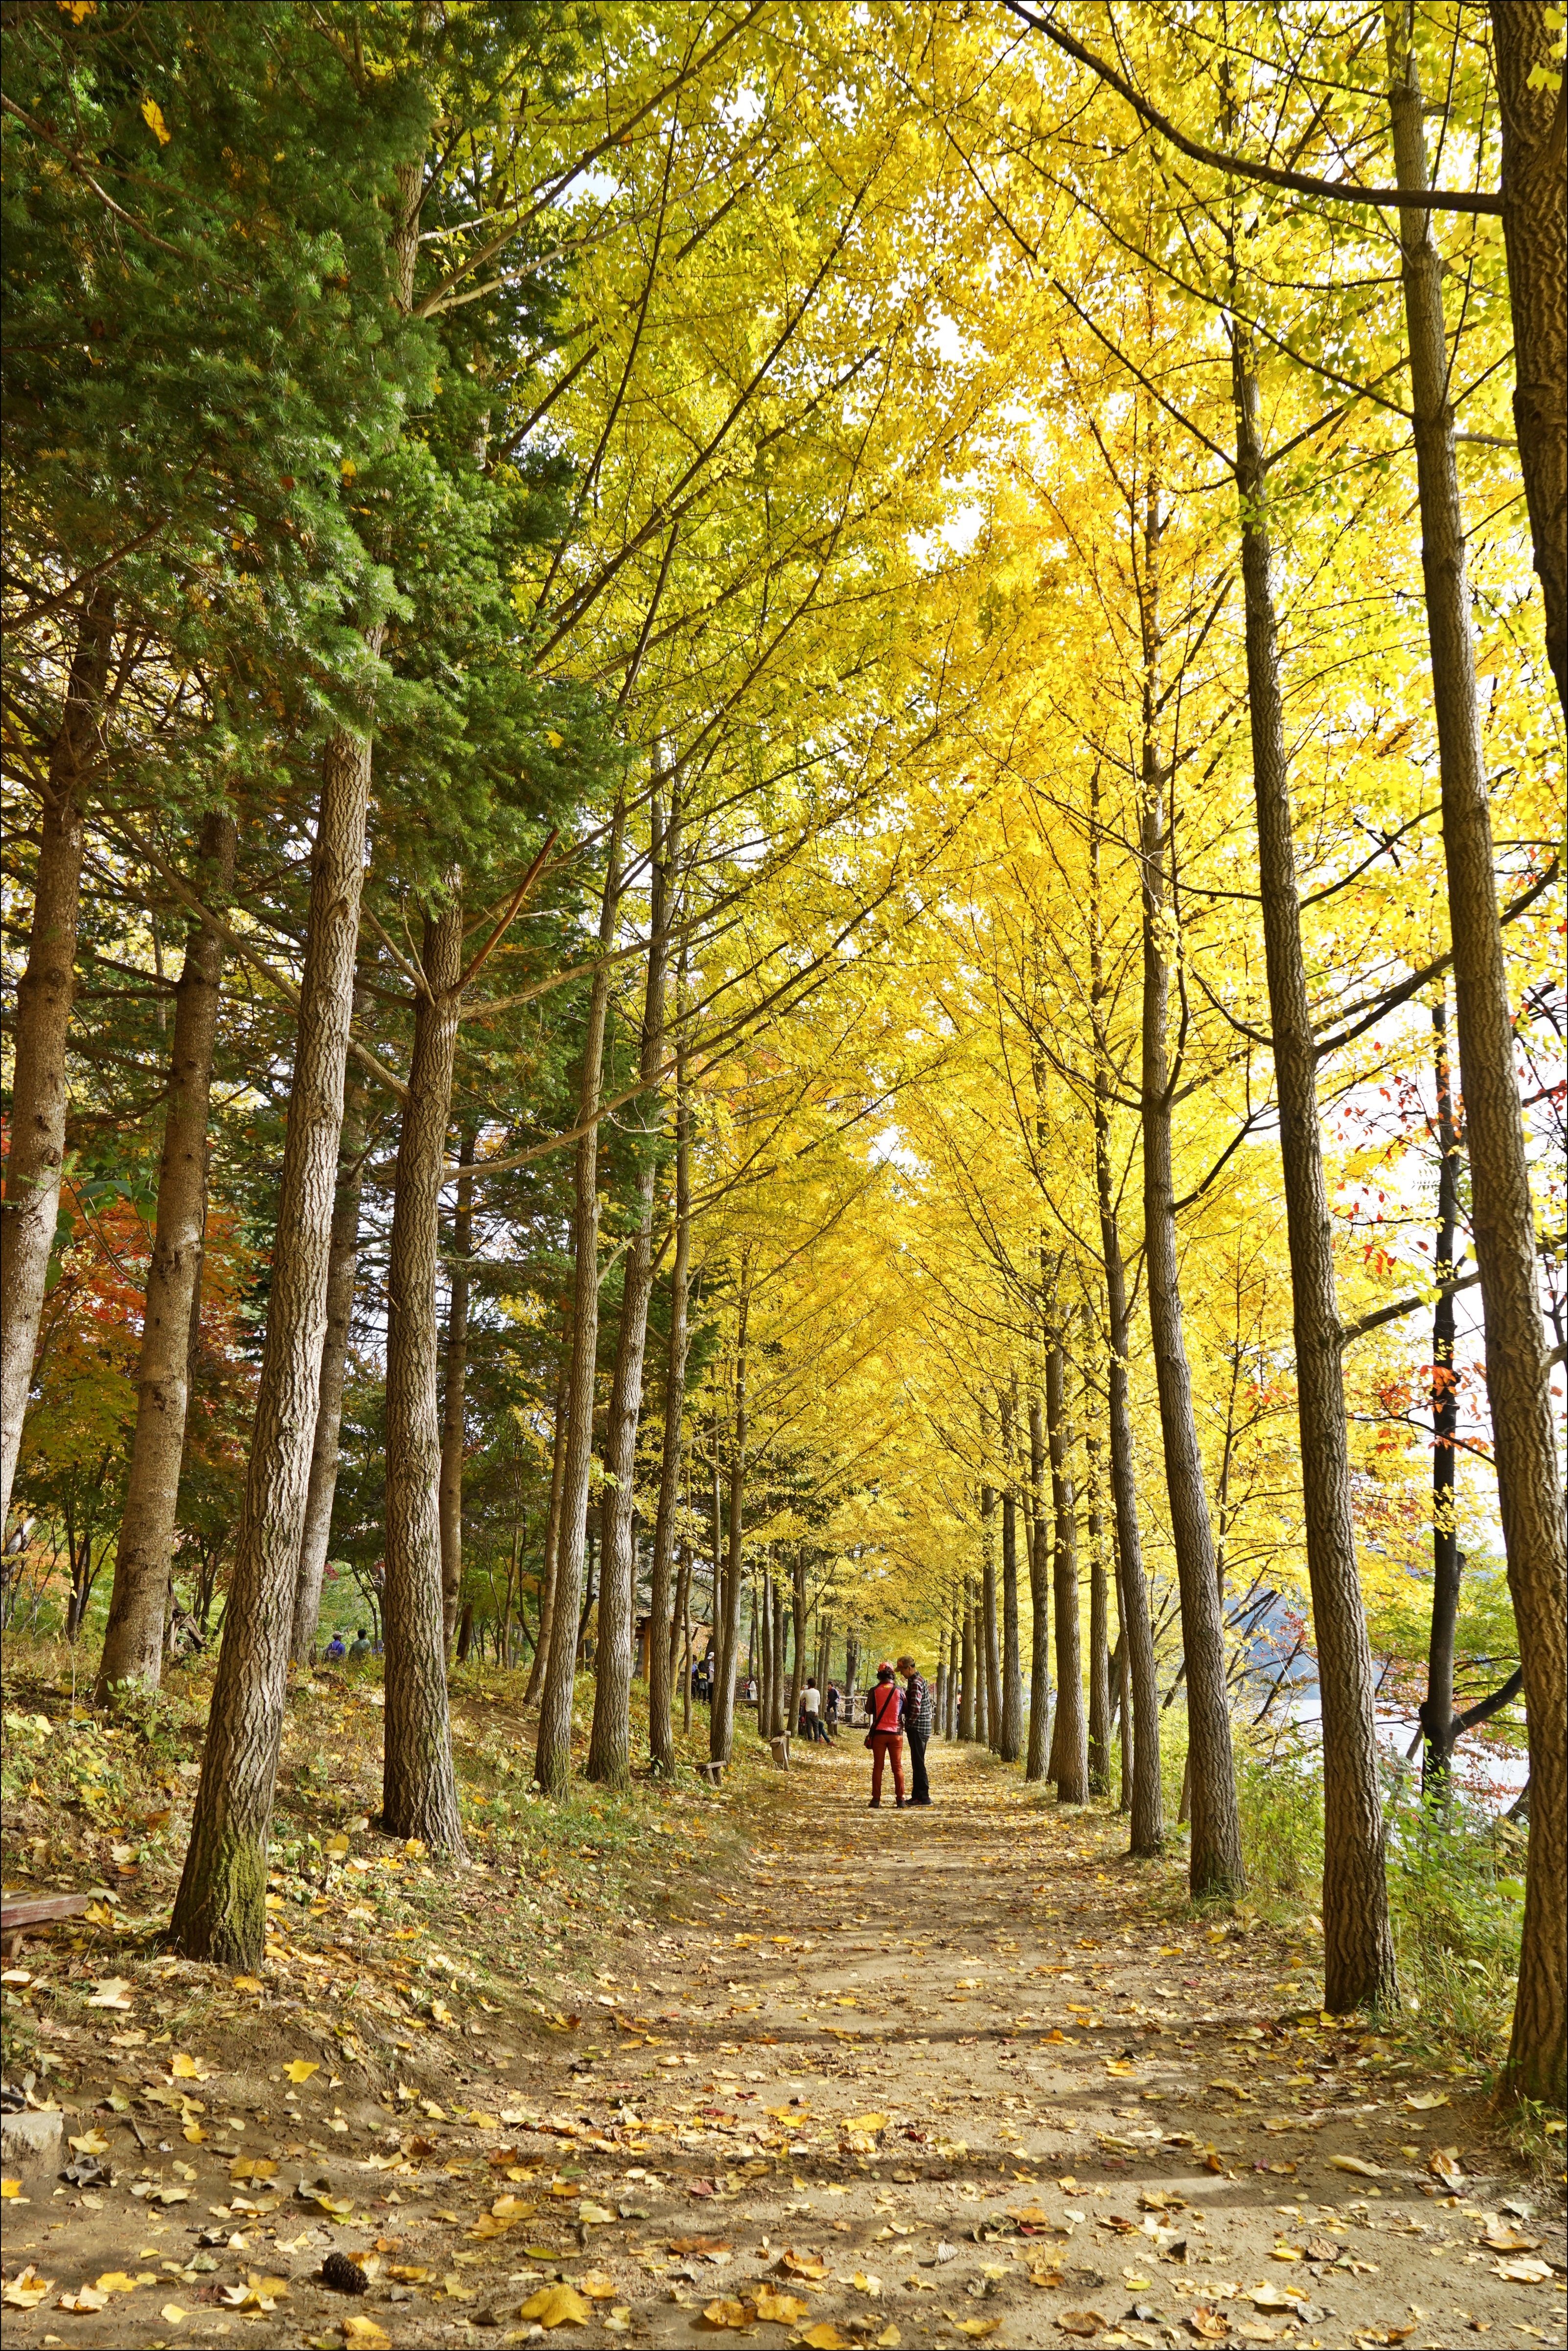
landscape, tree, nature, forest, branch, plant, wood, sunlight, morning, leaf, autumn, park, scenery, season, plants, leaves, deciduous, grove, woodland, habitat, ecosystem, gil, maidenhair tree, jeju island, biome, natural environment, woody plant, temperate broadleaf and mixed forest, temperate coniferous forest